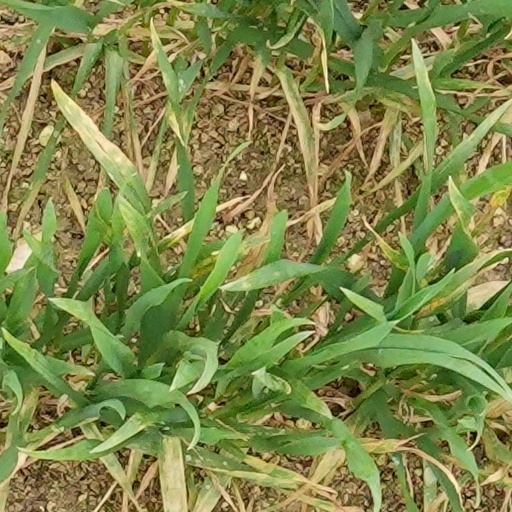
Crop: wheat